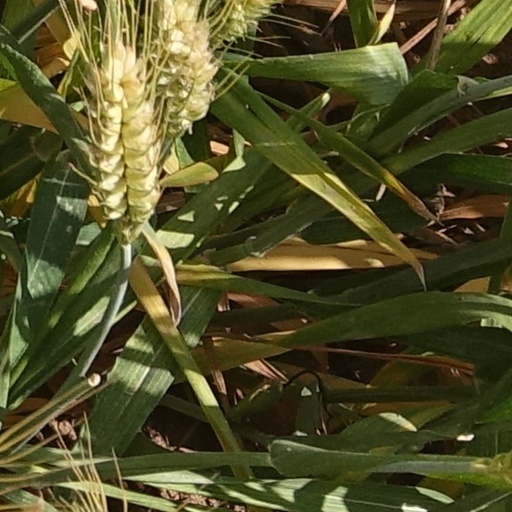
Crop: wheat